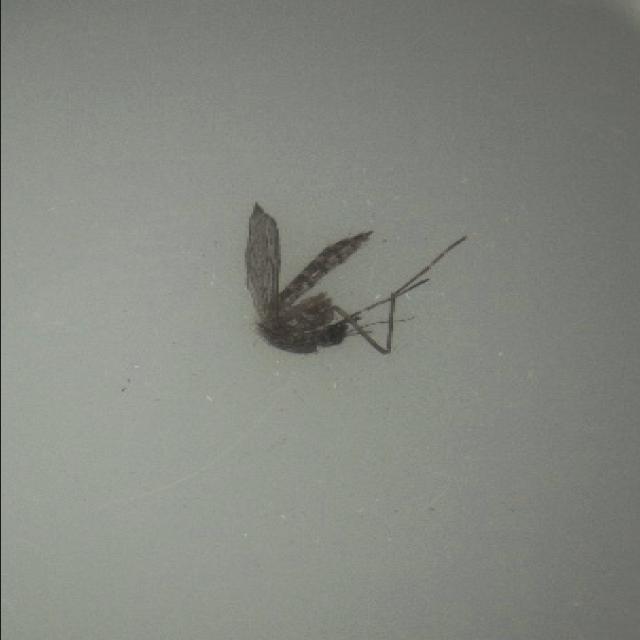
Species: aedes_vexans